Flight 7500

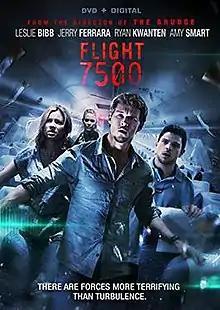

Flight 7500 is a 2014 American supernatural horror film directed by Takashi Shimizu and starring Leslie Bibb, Jerry Ferrara, Ryan Kwanten, and Amy Smart. It revolves around a supernatural force on a plane. The film was released in the United States on April 12, 2016, by CBS Films and Lionsgate, after being released theatrically in Asia.